Primulaceae

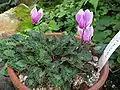
Cyclamen graecum

These three families were referred to as the primuloid families. With the later development of molecular phylogenetic methods, the Primulales were found to be more closely related to other families within the Ericales, and the three primuloid families were subsequently absorbed into an expanded Ericales (Ericales sensu lato or "s.l."), making 24 families within that order, where the primuloids formed a monophyletic clade. It was also apparent that Myrsinaceae were paraphyletic, unless the genus "Maesa" was segregated and elevated to become a new monogeneric family, Maesaceae, but also that Primulaceae were probably paraphyletic.